Occagnes

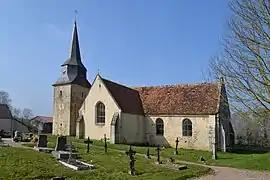
The church of Saint-Gervais et Saint-Protais of Occagnes

Occagnes is a commune in the Orne department in north-western France.